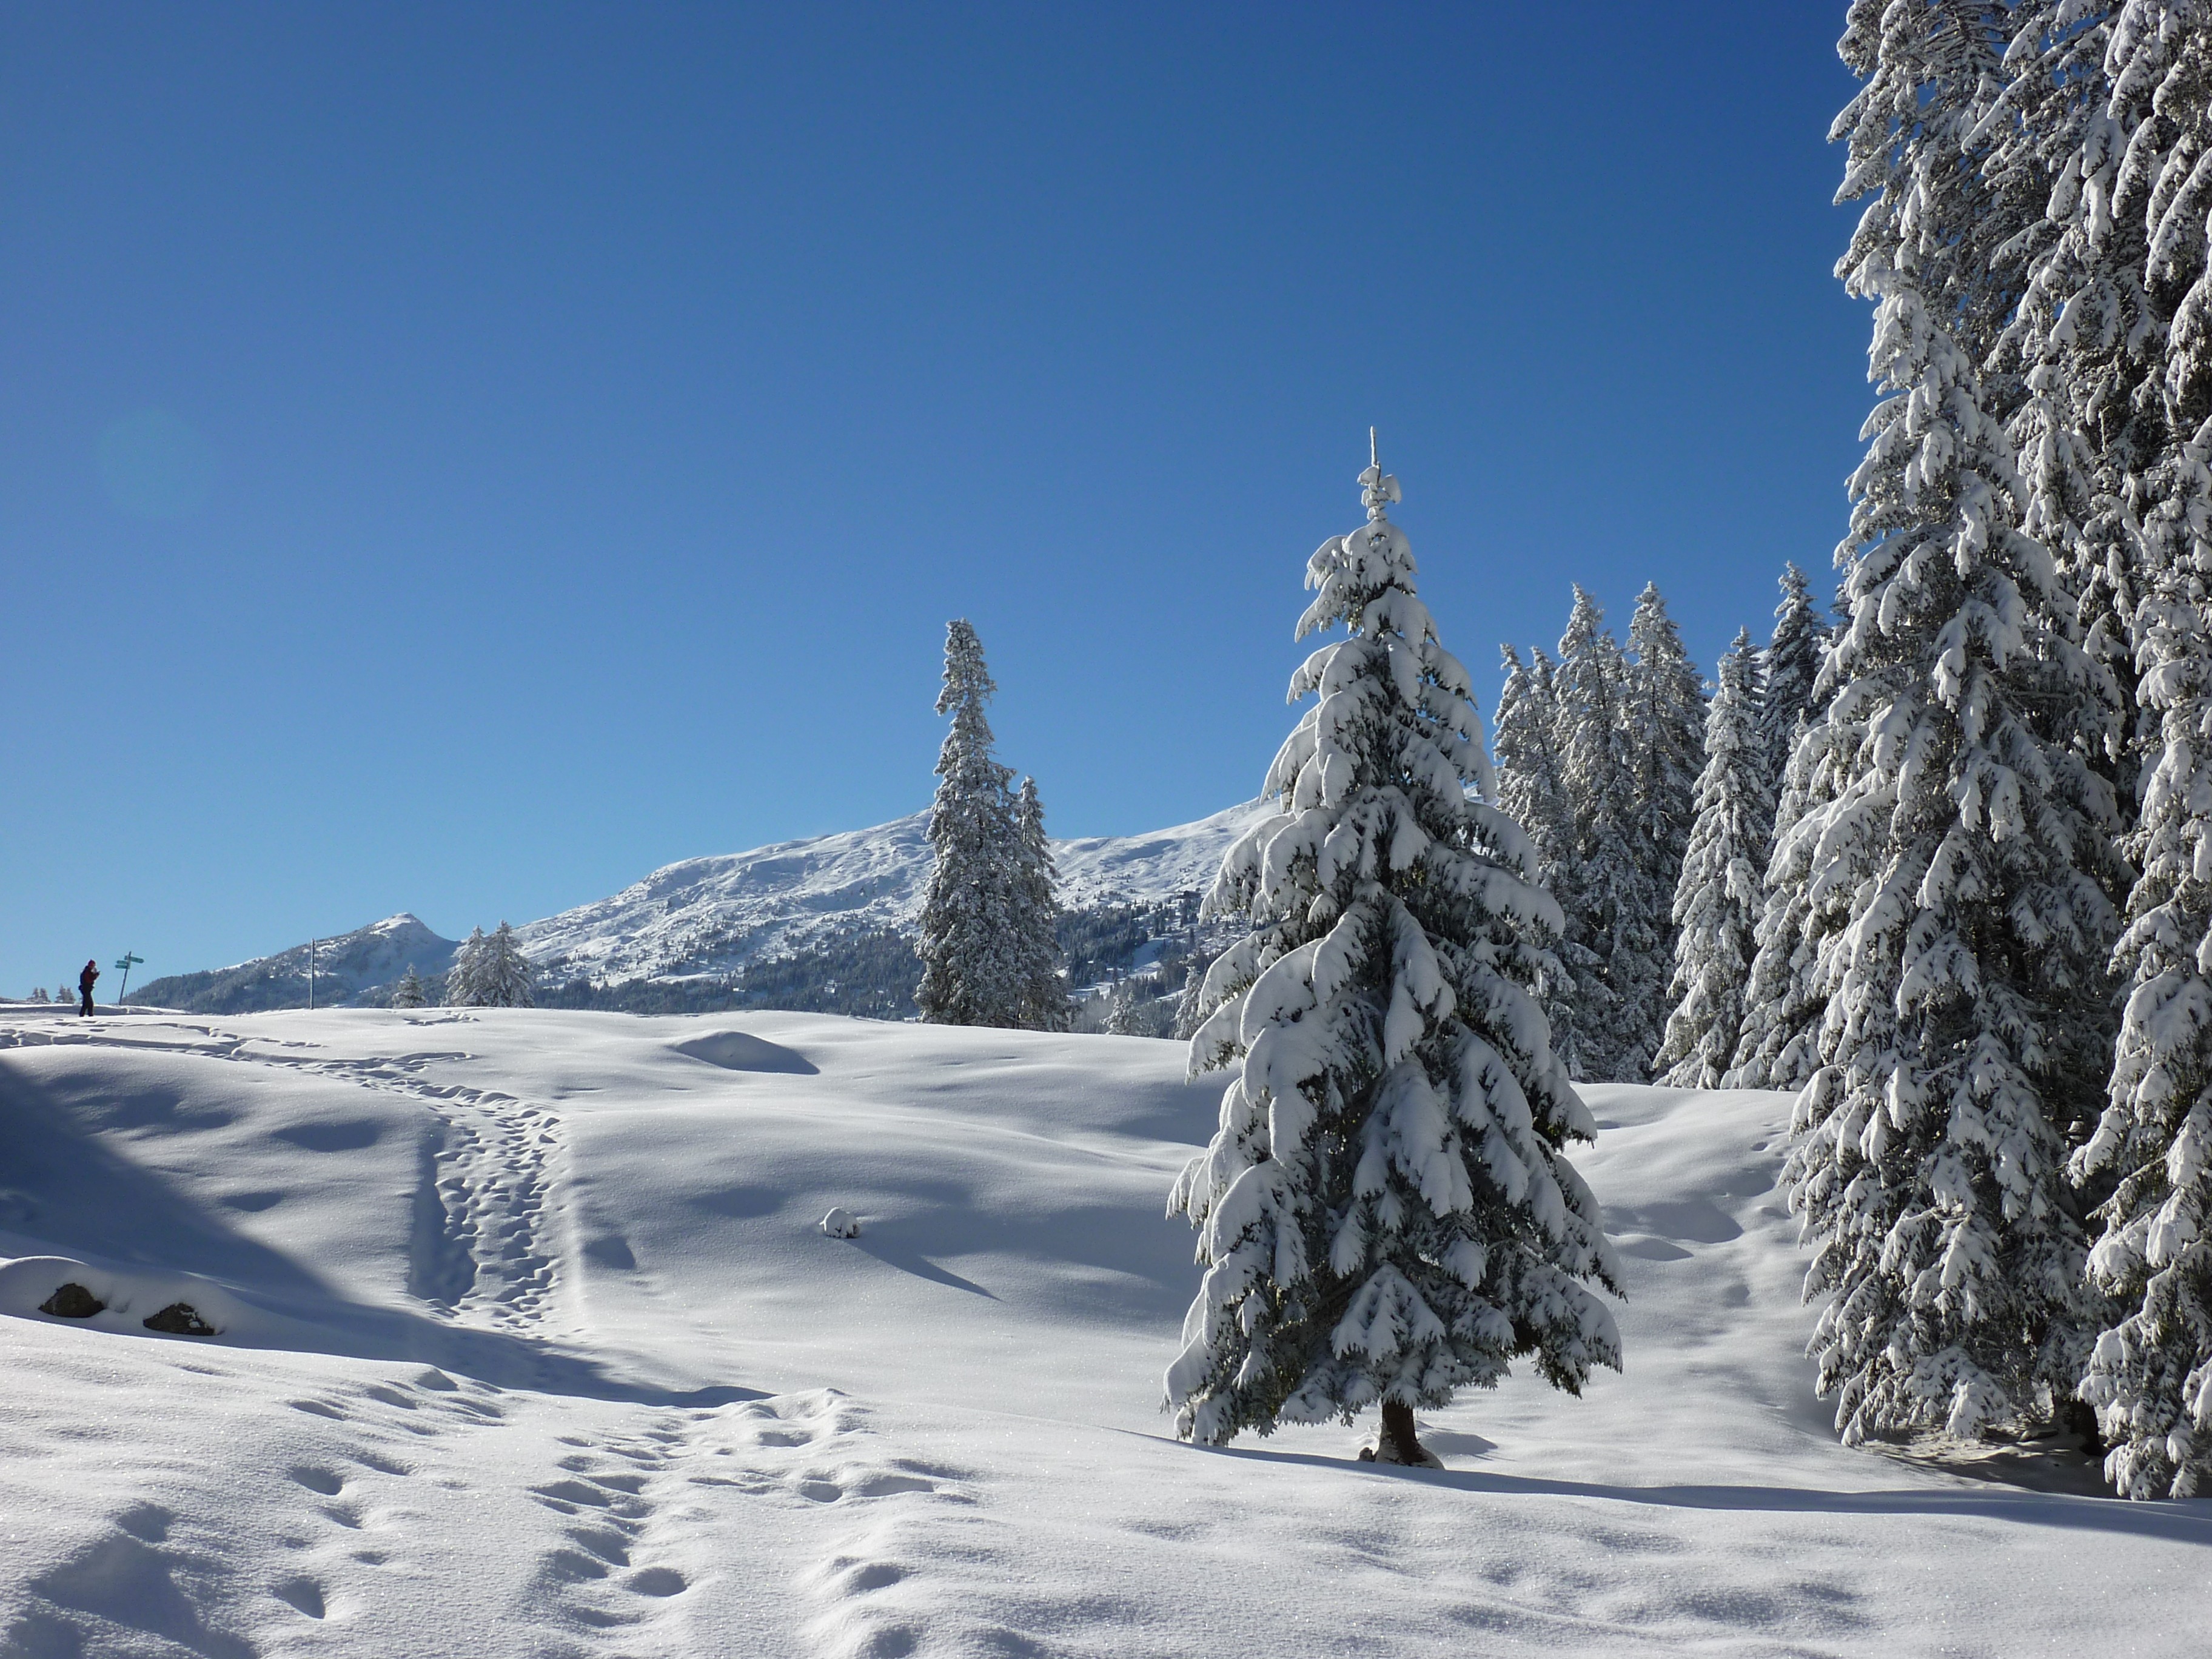
landscape, tree, nature, forest, mountain, snow, cold, winter, white, mountain range, weather, snowy, fir, season, ridge, trees, winter sport, spruce, alps, footwear, away, winter dream, wintry, winter magic, firs, piste, winter forest, freezing, snow magic, woody plant, mountainous landforms, geological phenomenon